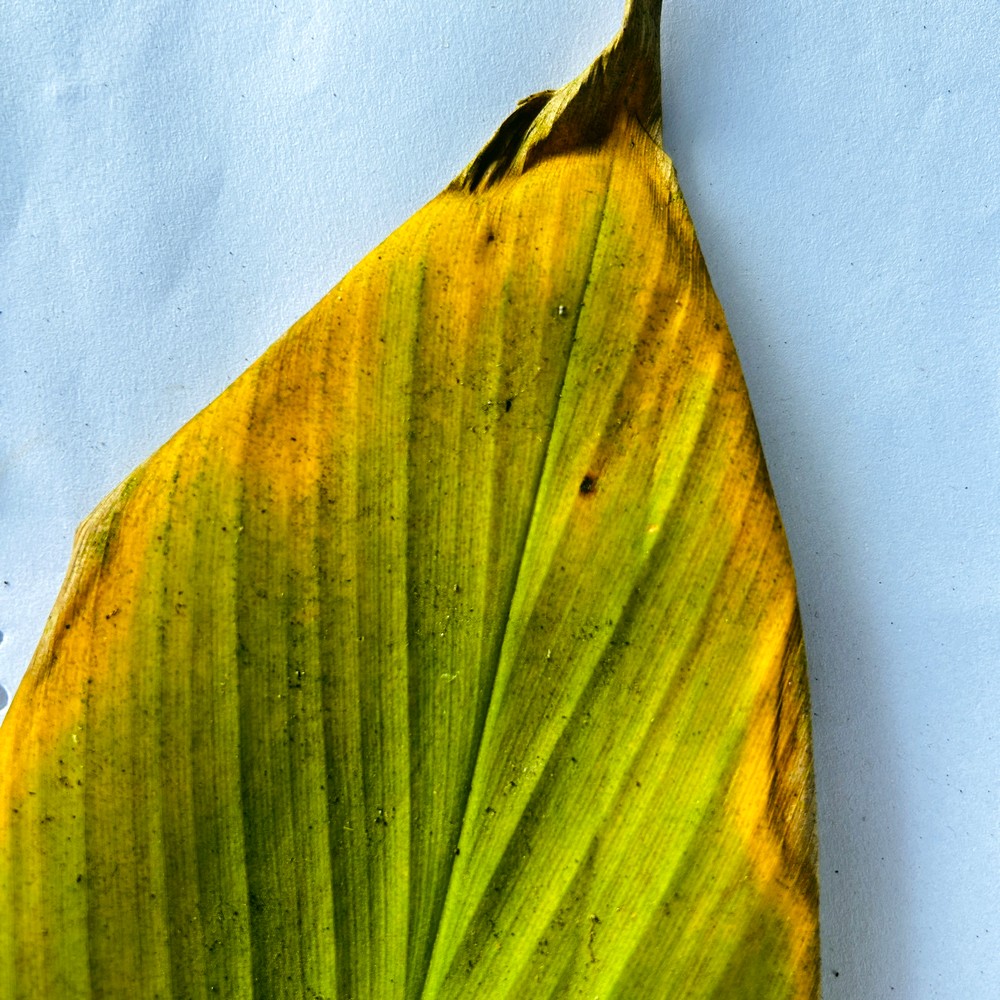
Label: Leaf Blotch